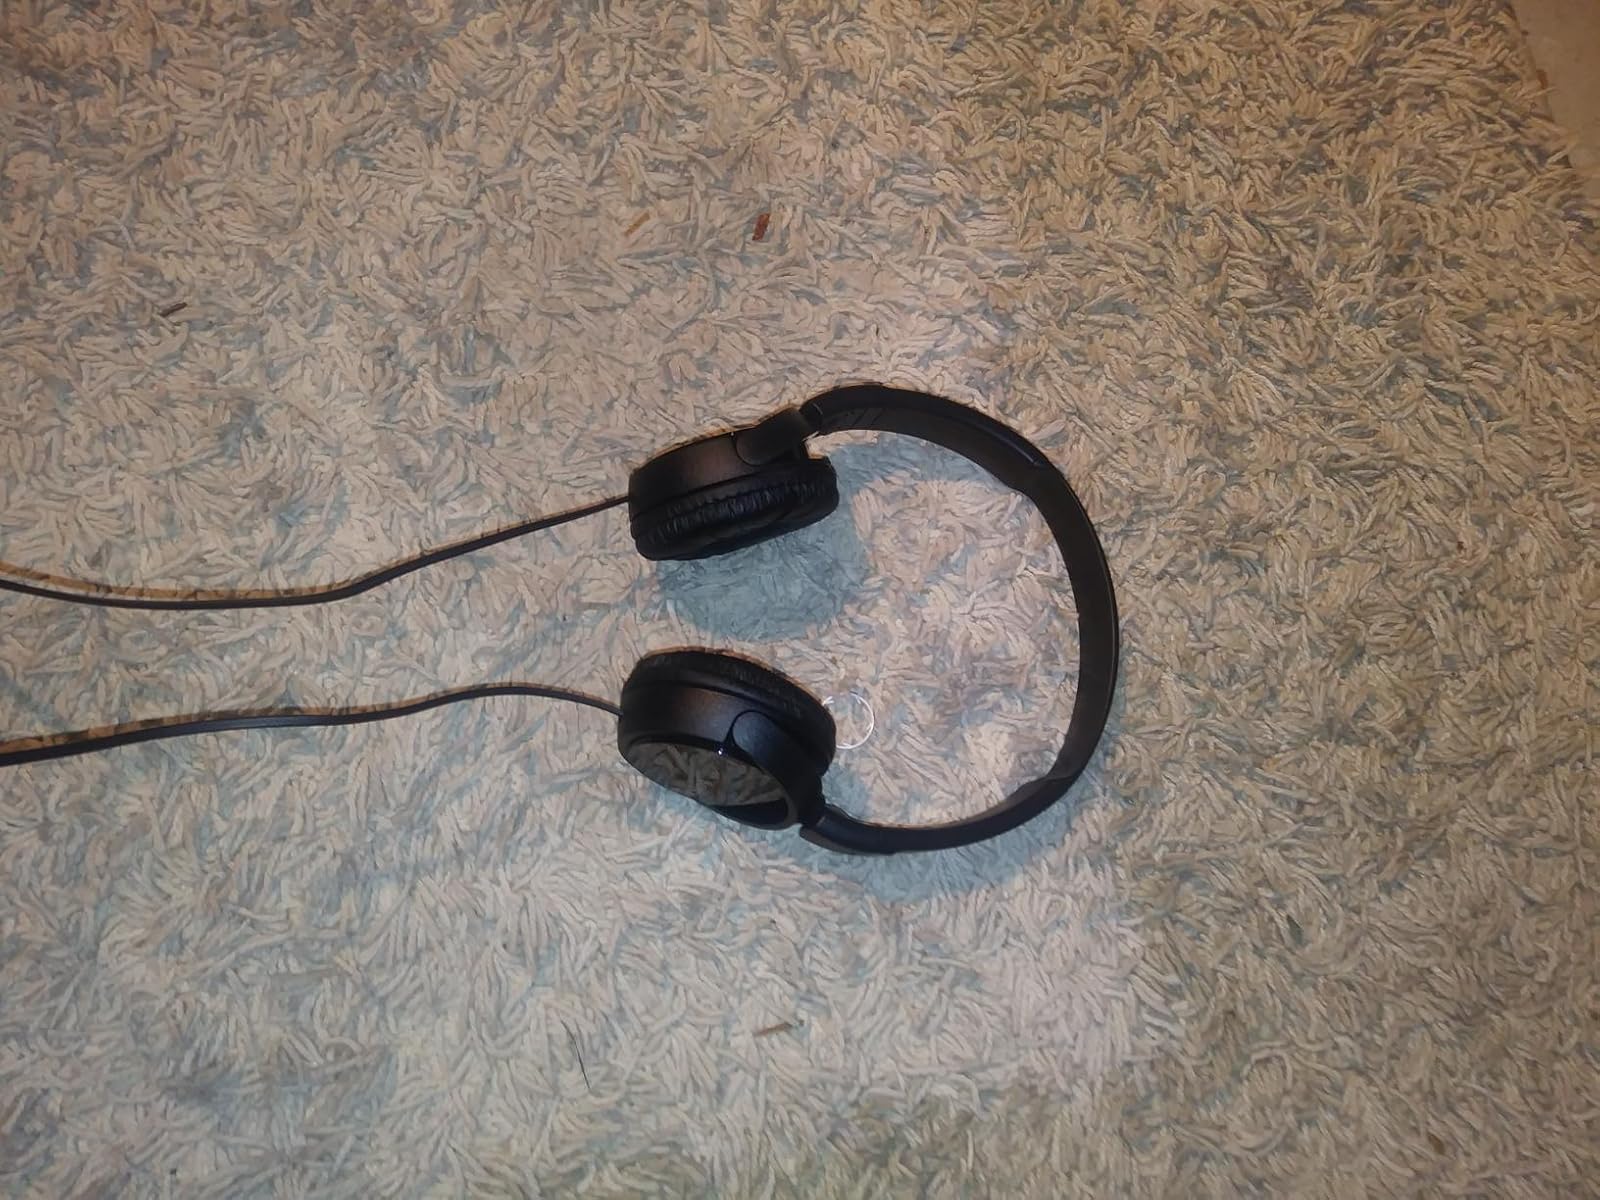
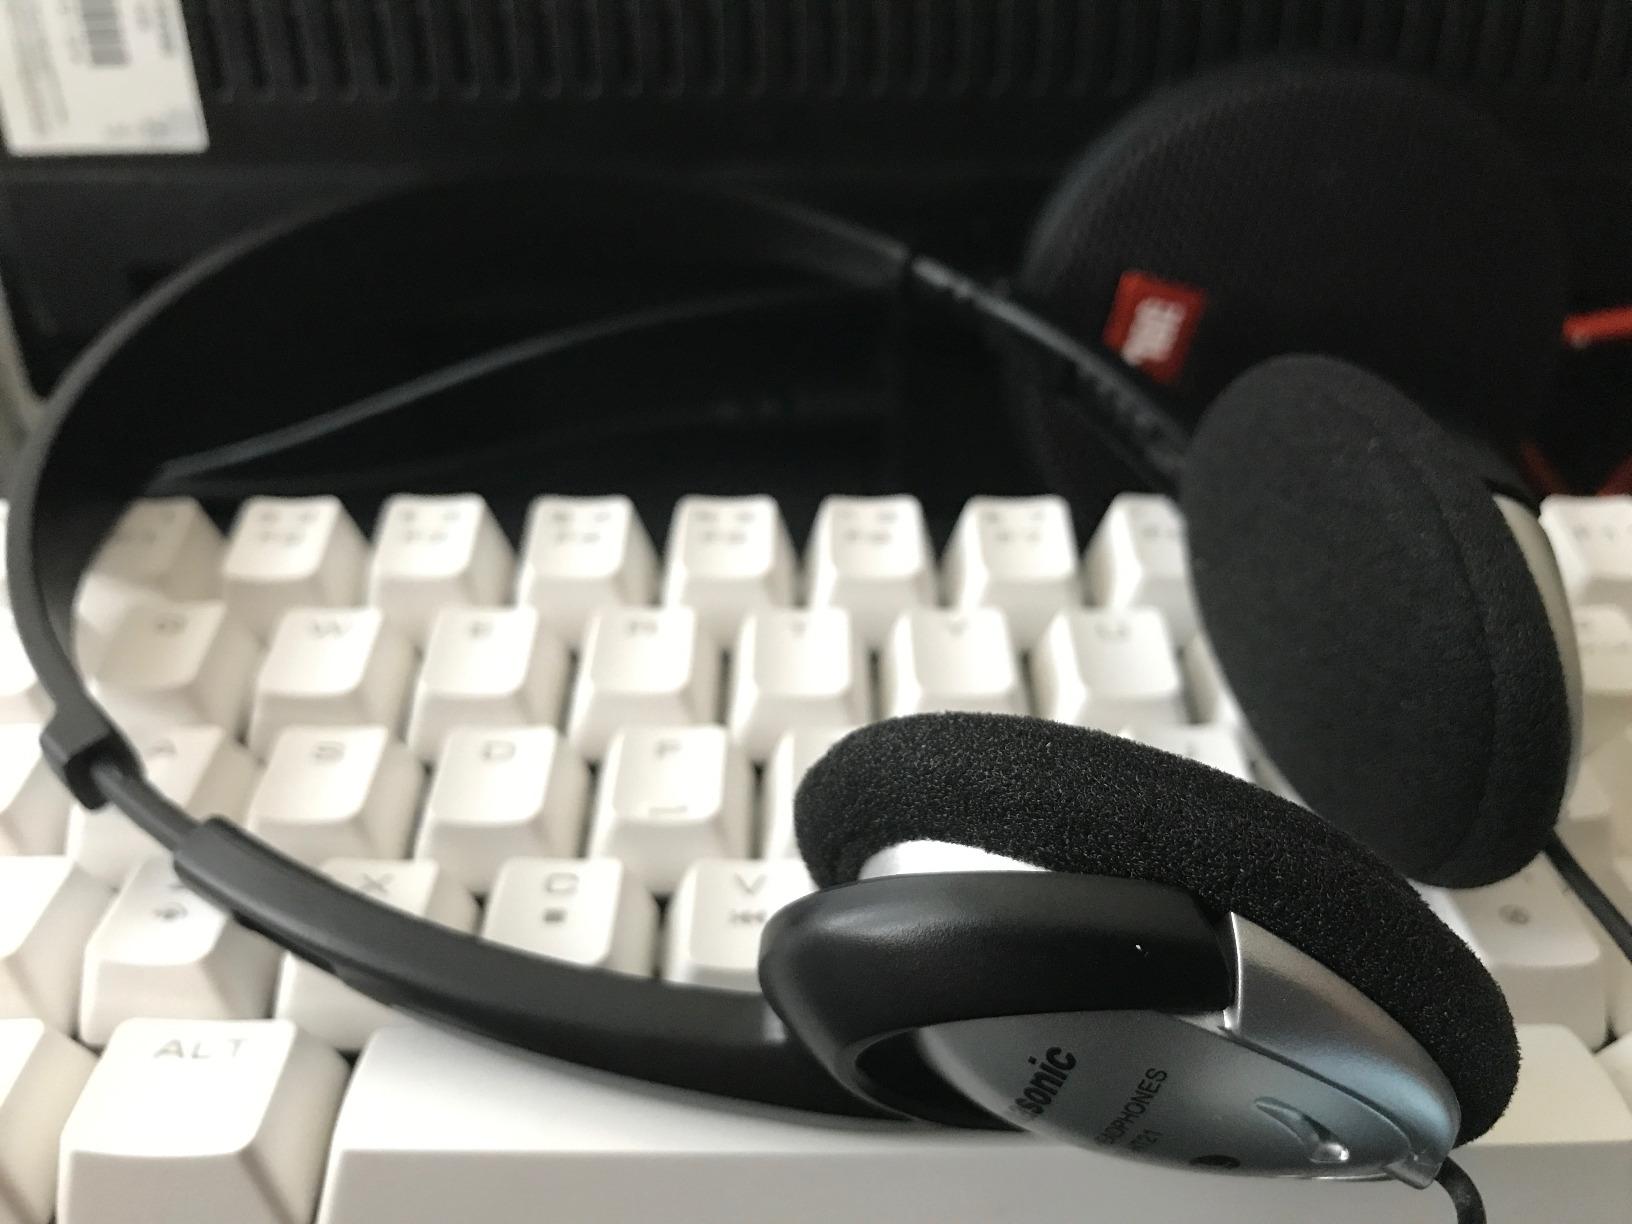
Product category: headphones
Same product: no